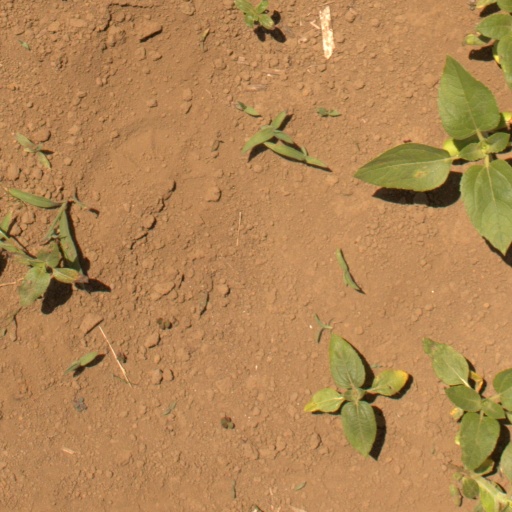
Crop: Jerusalem artichoke